Technology evangelist

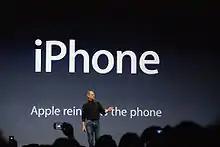
Steve Jobs sharing the technology of the iPhone at an Apple event

Notable technology evangelists in the commercial arena include Steve Jobs (Apple Inc.), Vint Cerf (Internet), Don Box, Guy Kawasaki, Chris Crawford, Alex St. John, Robert Scoble, Myriam Joire (Pebble), Christian Allen (Epic Games), Mudasser Zaheer (Hewlett Packard Enterprise), and Dan Martin (MasterCard).